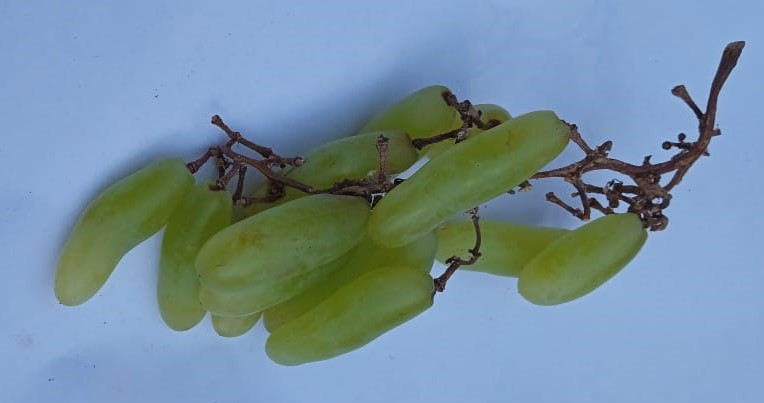
Fruit: grape
Condition: fresh